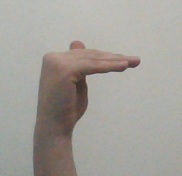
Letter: khaa